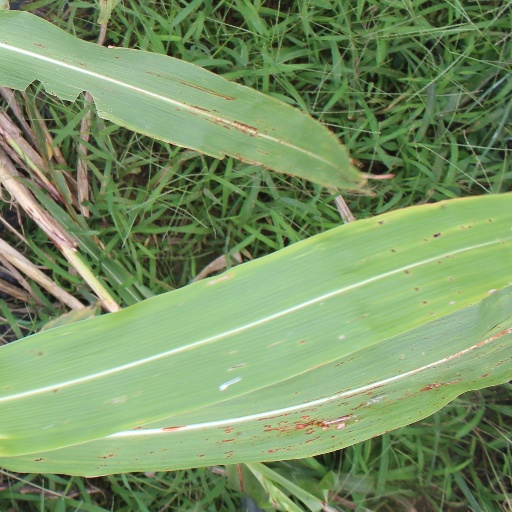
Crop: sorghum